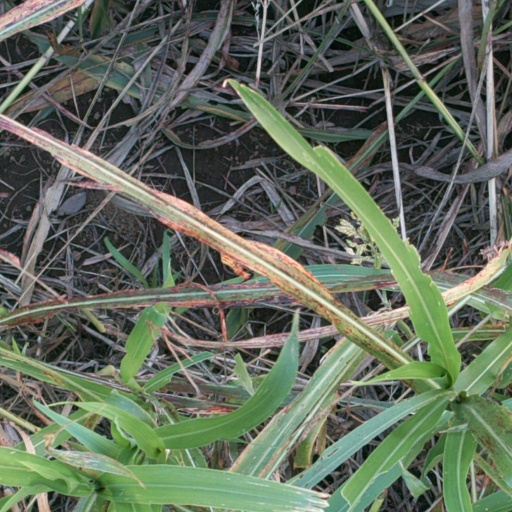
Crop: sorghum